List of Mikoyan MiG-29 operators

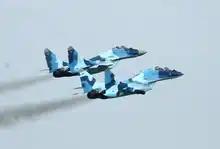
Bangladesh Air Force MiG-29B and MiG-29UB inflight

Bangladesh had 8 MiG-29s in service as of 2022.The aircraft in operation are the early export models, the MiG-29 (9.12B) and MiG-29UB (9.51). Initially, a total of 16 MiG-29s (10 MiG-29 (9.12B) and 6 MiG-29UB (9.51)) were planned to be ordered, roughly enough for one squadron, but for some reason part of the procurement was canceled, and only 6 MiG-29 (9.12B) and 2 MiG-29UB (9.51) were deployed. The remaining four MiG-29s (9.12B) and four MiG-29UBs (9.51) are believed to have remained in the Soviet Union and later been exported.